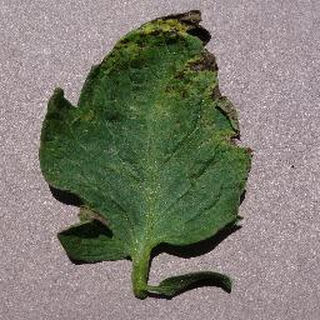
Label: tomato_septoria_leaf_spot